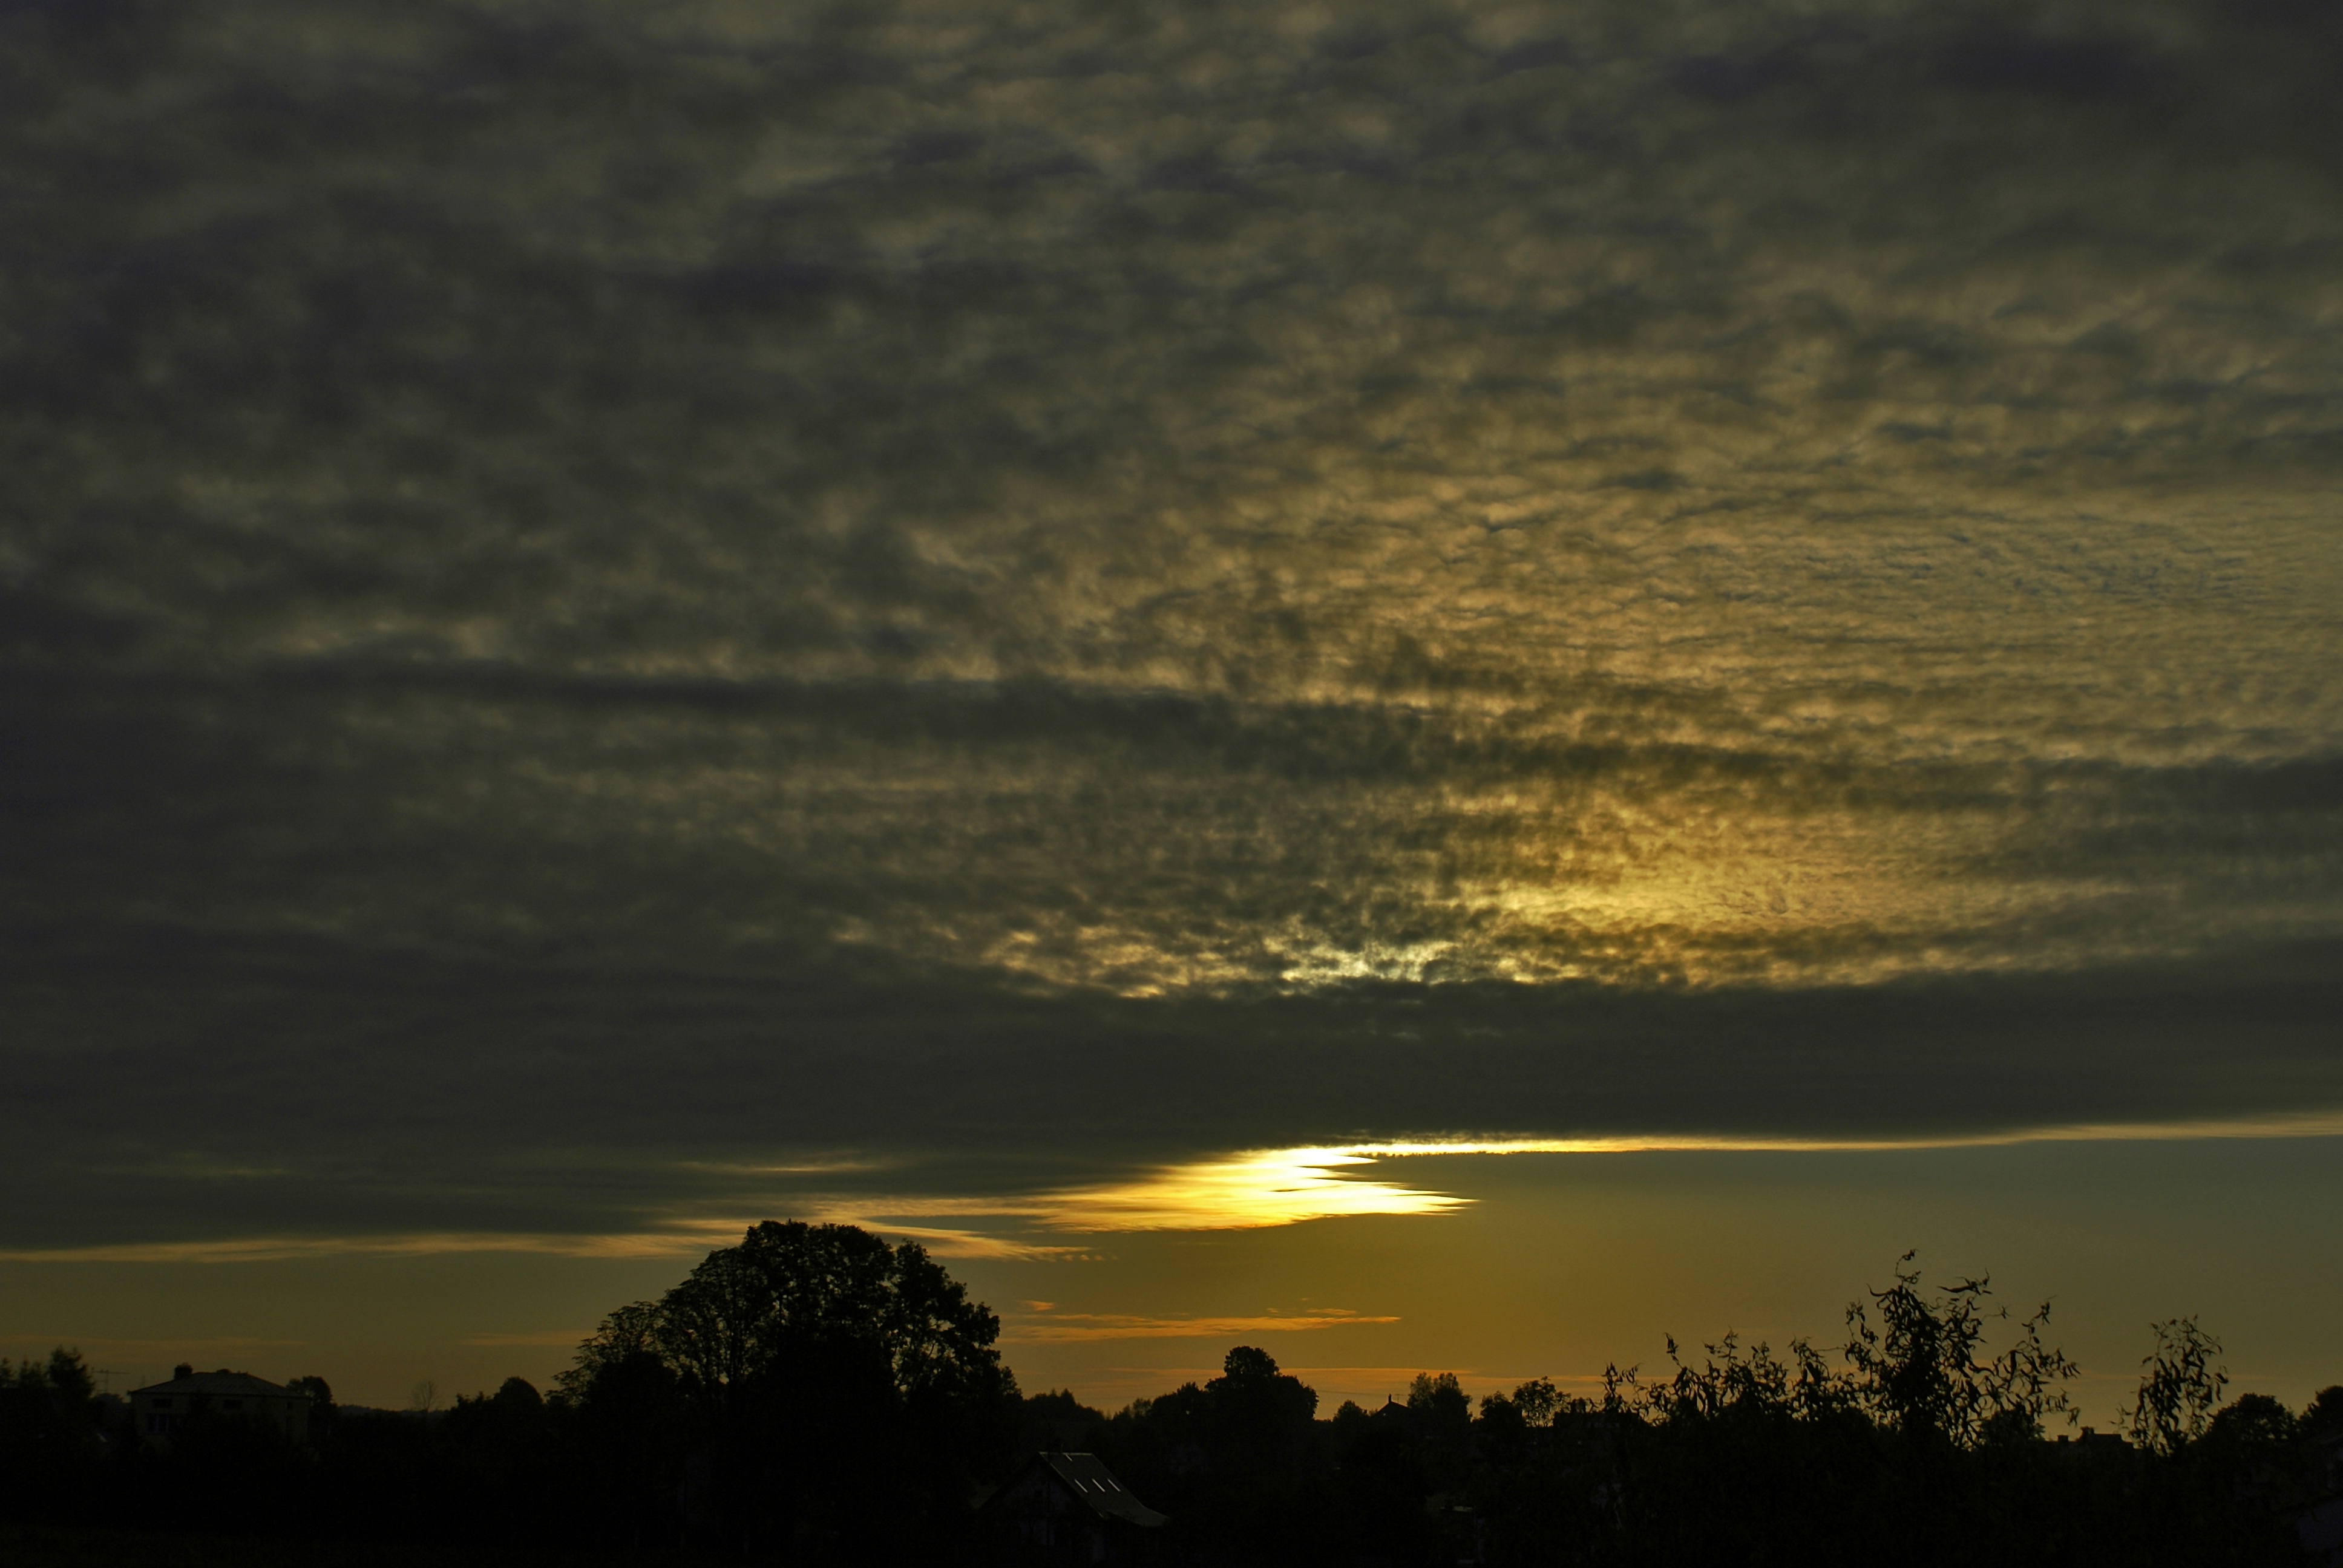
sea, nature, horizon, cloud, sky, sun, sunrise, sunset, sunlight, morning, hill, dawn, atmosphere, dark, dusk, evening, reflection, darkness, cloud cover, clouds, poland, altocumulus, east, podlasie, afterglow, glomerulus, meteorological phenomenon, atmospheric phenomenon